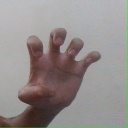
अक्षर: झ